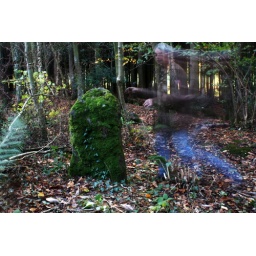
Man is transient in history while stones last for an eternity! Rempstone stone circle in the Purbecks, Dorset